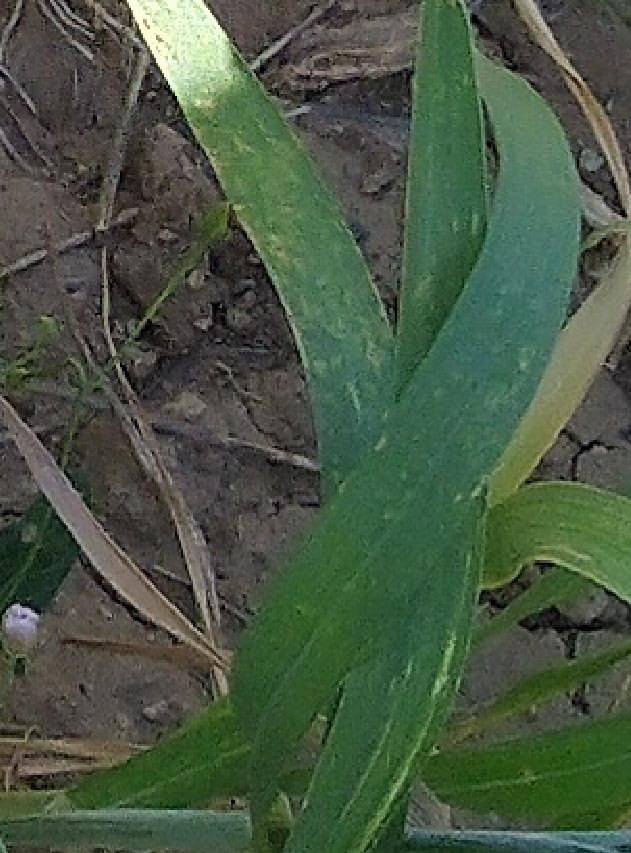
Label: Wheat___Healthy